Short-tailed chinchilla

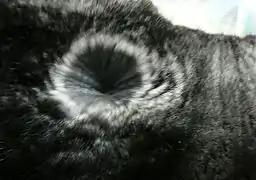

Although they're not usually aggressive, pet chinchillas can develop a nipping tendency if handled improperly. If nipped or bitten by a predator, chinchillas can release tufts of hair, in order to escape. This leaves the predator with a mouth full of fur and is called a "fur slip". A fur slip happens when a chinchilla releases tufts of its hair to escape its predator. With pet chinchillas, fur slip occurs while owners are holding their pets tightly or if the chinchilla is stressed.